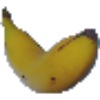
Label: Banana 1